Creigh Deeds 2009 gubernatorial campaign

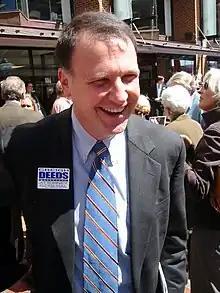

Creigh Deeds had been a member of the Virginia House of Delegates from 1991 to 2001 and has been a member of the state senate since he won a special election in the 25th district in 2001.